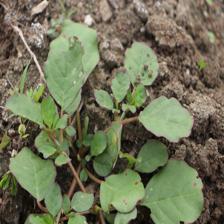
Label: BroadLeafWeed